Hardnose shark

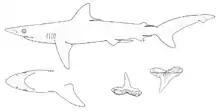
The hardnose shark is slender, with a long snout and elongated rear tips on the dorsal fins.

The hardnose shark is a slim-bodied species with a long, narrow, and pointed snout. Unlike in other "Carcharhinus" species, its rostral (snout) cartilages are highly calcified, hence the name "hardnose". The circular eyes are rather large and equipped with protective nictitating membranes. There is a narrow lobe of skin on the anterior rim of each nostril. The arched mouth bears inconspicuous furrows at the corners; some sources report that the hyomandibular pores (a series of pores above the corners of the mouth) are enlarged, while others report that they are not. The upper teeth number 29–32 rows and have a narrow, smooth-edged central cusp with very coarse serrations at the base on either side. The lower teeth number 26–29 rows and are narrow and smooth-edged. There are five pairs of fairly short gill slits.